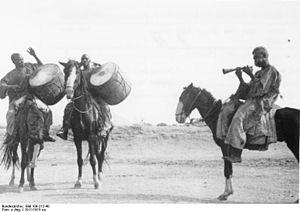
Le royaume Mandara était un royaume africain occidental situé dans les monts Mandara de ce qui le Nord du Cameroun. L'ethnie Mandarawa descend des habitants de ce royaume.
L'histoire du cheval au Cameroun est surtout liée à la présence traditionnelle de cet animal dans les régions du Nord du pays, autour du lac Tchad dès le XVIᵉ siècle, puis dans l'Adamaoua, ainsi que dans les régions de Garoua et Maroua. Aux pratiques équestres traditionnelles du Cameroun, telles que les parades et les danses du cheval liées aux cérémonies coutumières du Nord, sont venues s'ajouter plus récemment des activités de sport hippique et équestre, sous l'influence des expatriés et des investisseurs occidentaux, portées par des créations de centres équestres urbains, notamment à Yaoundé depuis les années 1990. La principale utilisation des chevaux au Cameroun relève des besoins de l'agriculture et du transport.